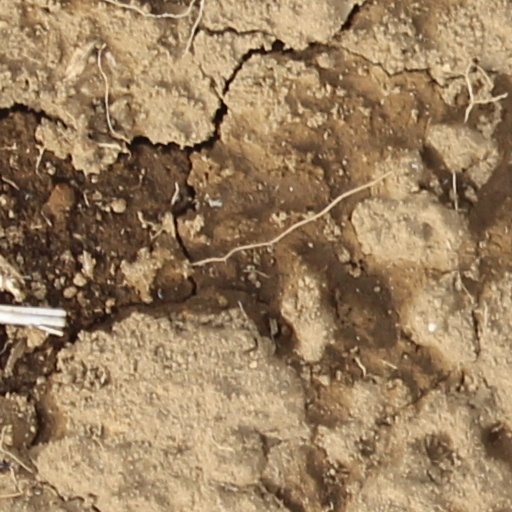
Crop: wheat